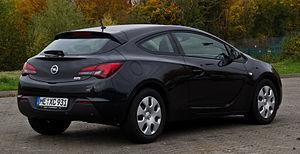
L'Opel Astra J, quatrième du nom, est un modèle du constructeur automobile Opel qui est sortie en décembre 2009, pour remplacer l'Opel Astra H. Elle reprend le style de l'Opel Insignia. Elle fut officiellement présentée au salon de l'automobile de Francfort, en septembre 2009. Puis est arrivé en octobre 2010, le break Sports Tourer, suivi en 2011 de la version 3 portes coupé GTC et du Zafira.